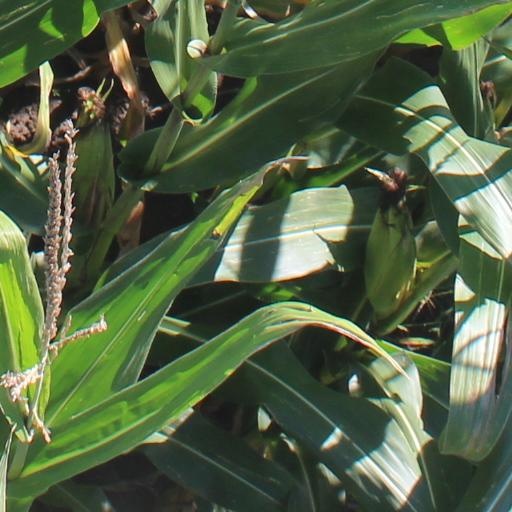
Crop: maize; corn